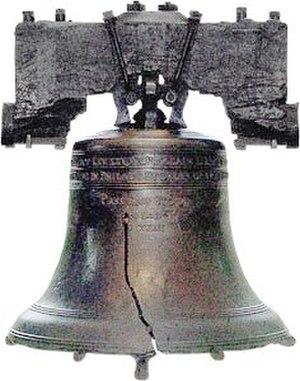
Une cloche est un objet simple destiné à l'émission d'un son. C'est un instrument de percussion et un idiophone. Sa forme est habituellement un tambour ouvert et évidé d'une seule pièce qui résonne après avoir été frappé. Un objet de cette forme est dit campaniforme.
Cette page concerne des événements d'actualité qui se sont produits durant l'année 1846 du calendrier grégorien aux États-Unis.